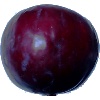
Label: Plum 2